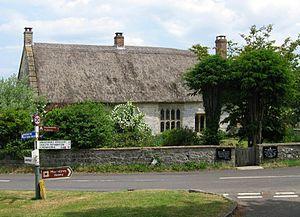
Cette liste des musées du Somerset, Angleterre contient des musées qui sont définis dans ce contexte comme des institutions qui recueillent et soignent des objets d'intérêt culturel, artistique, scientifique ou historique. leurs collections ou expositions connexes disponibles pour la consultation publique. Sont également inclus les galeries d'art à but non lucratif et les galeries d'art universitaires. Les musées virtuels ne sont pas inclus.